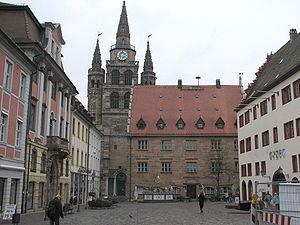
Ansbach ou Anspach, à l'origine Onolzbach, est une ville-arrondissement d'Allemagne, en Bavière. C'est le chef-lieu du district de Moyenne-Franconie et de l'arrondissement homonyme.